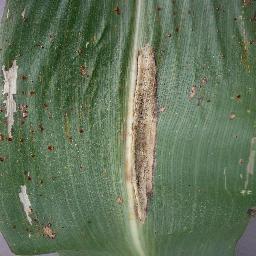
Label: Corn_(Maize)___Northern_Leaf_Blight